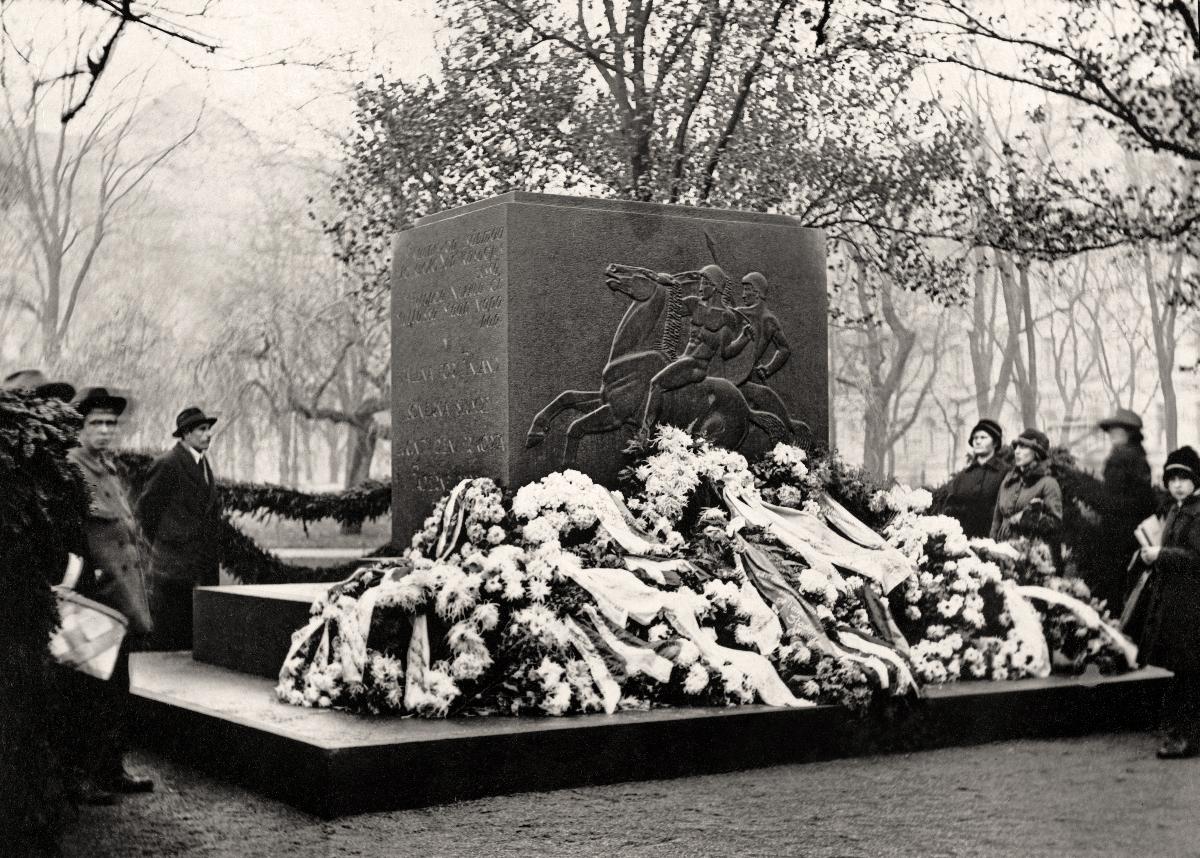
Vanhan kirkon puiston kukitettu sankarihauta
War grave garnished with flowers in the park of Helsinki Old Church
sisällön kuvaus: Vanhan kirkon puiston veljesmuistomerkit paljastettiin Helsingissä 31.10.1920.  Valkokaartilaisten muistomerkki. content description: The memorials of the fallen soldiers in the park of the Old Church in Helsinki were unveiled 31.10.1920. The memorial of the Finnish White Guard.
Vuosi: 1920
Paikka: Suomi, Uusimaa, Helsinki; Suomi
Aiheet: haudat; muistomerkit; paljastustilaisuudet; kukat (kasvit); seppeleet; valkoiset (Suomen sisällissota); sisällissodat; graves; monuments; flowers (plants); wreaths; Whites (Finnish civil war); civil wars; gravar; minnesmärken; blommor (växter); kransar; vita (finska inbördeskriget); inbördeskrig